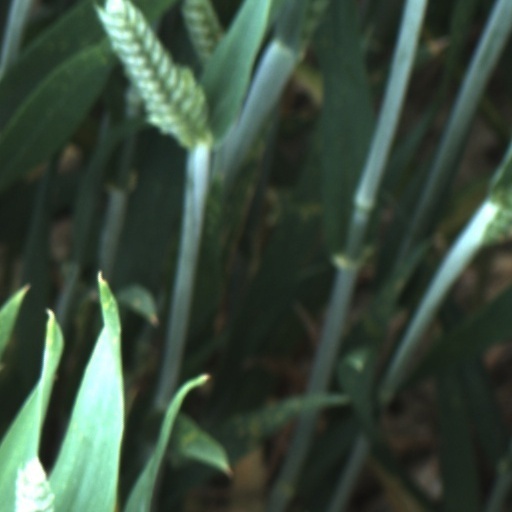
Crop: wheat